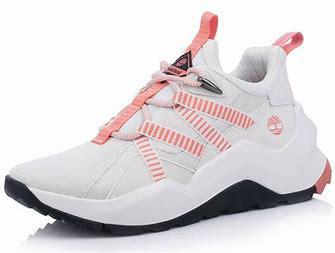
Brand: Timberland
Model: Madbury